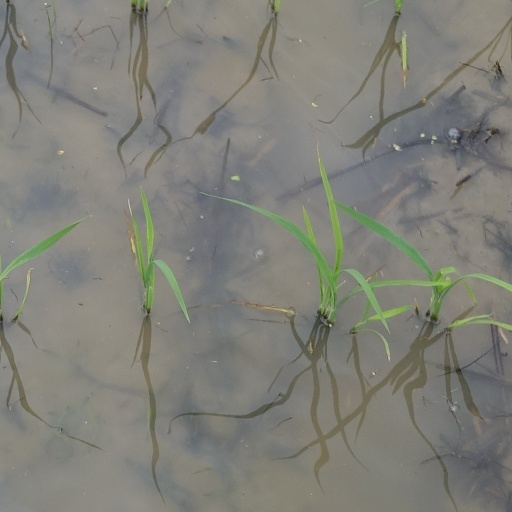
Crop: rice